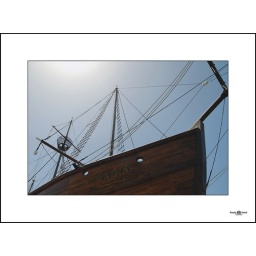
The counterfeit ship of Columbus in Santa Cruz de La Palma. De nagebouwde boot van Columbus in Santa Cruz op La Palma.